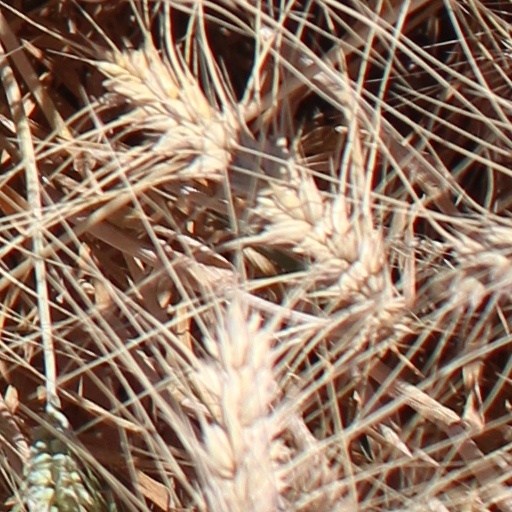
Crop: wheat